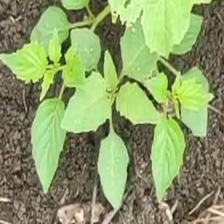
Weed species: Lamber_Quarter_plant(Chenopodium )